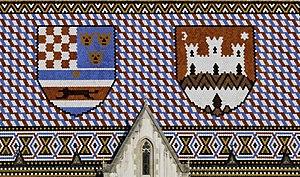
L'église Saint-Marc est une église paroissiale de Gradec en Croatie. Elle est située place Saint-Marc, dans la ville haute.